Kim Novak

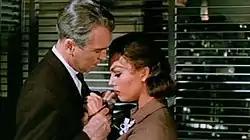
James Stewart with Novak in "Vertigo"

Novak described Hitchcock as a gentleman but found the experience of working with him to be strange. "I don't know if he ever liked me. I never sat down with him for dinner or tea or anything, except one cast dinner, and I was late to that. It wasn't my fault, but I think he thought I had delayed to make a star entrance, and he held that against me. During the shooting, he never really told me what he was thinking." The director was actually frustrated to have her instead of Vera Miles, as Novak learned later. "Hitchcock didn't like having me in his picture and he felt I was ruining it. It was only after the film was finished that I heard how much he thought I'd wrecked his picture. I felt I did a lot of good work in that movie, and I got some of the best notices of my career. But Hitchcock couldn't blame himself, so he blamed me." Novak got along well with her co-star, James Stewart, who supported her during the filming of the movie. "He treated me so well. I learned a lot about acting from him. When we had emotional scenes, he had to prepare himself first by somehow going deep inside of himself, and you knew to leave him alone when he was like that. And when it was over, he wouldn't just walk away. He allowed himself to slowly come out of it. He'd hold my hand and I would squeeze his hand so that we both had time to come down from the emotion."